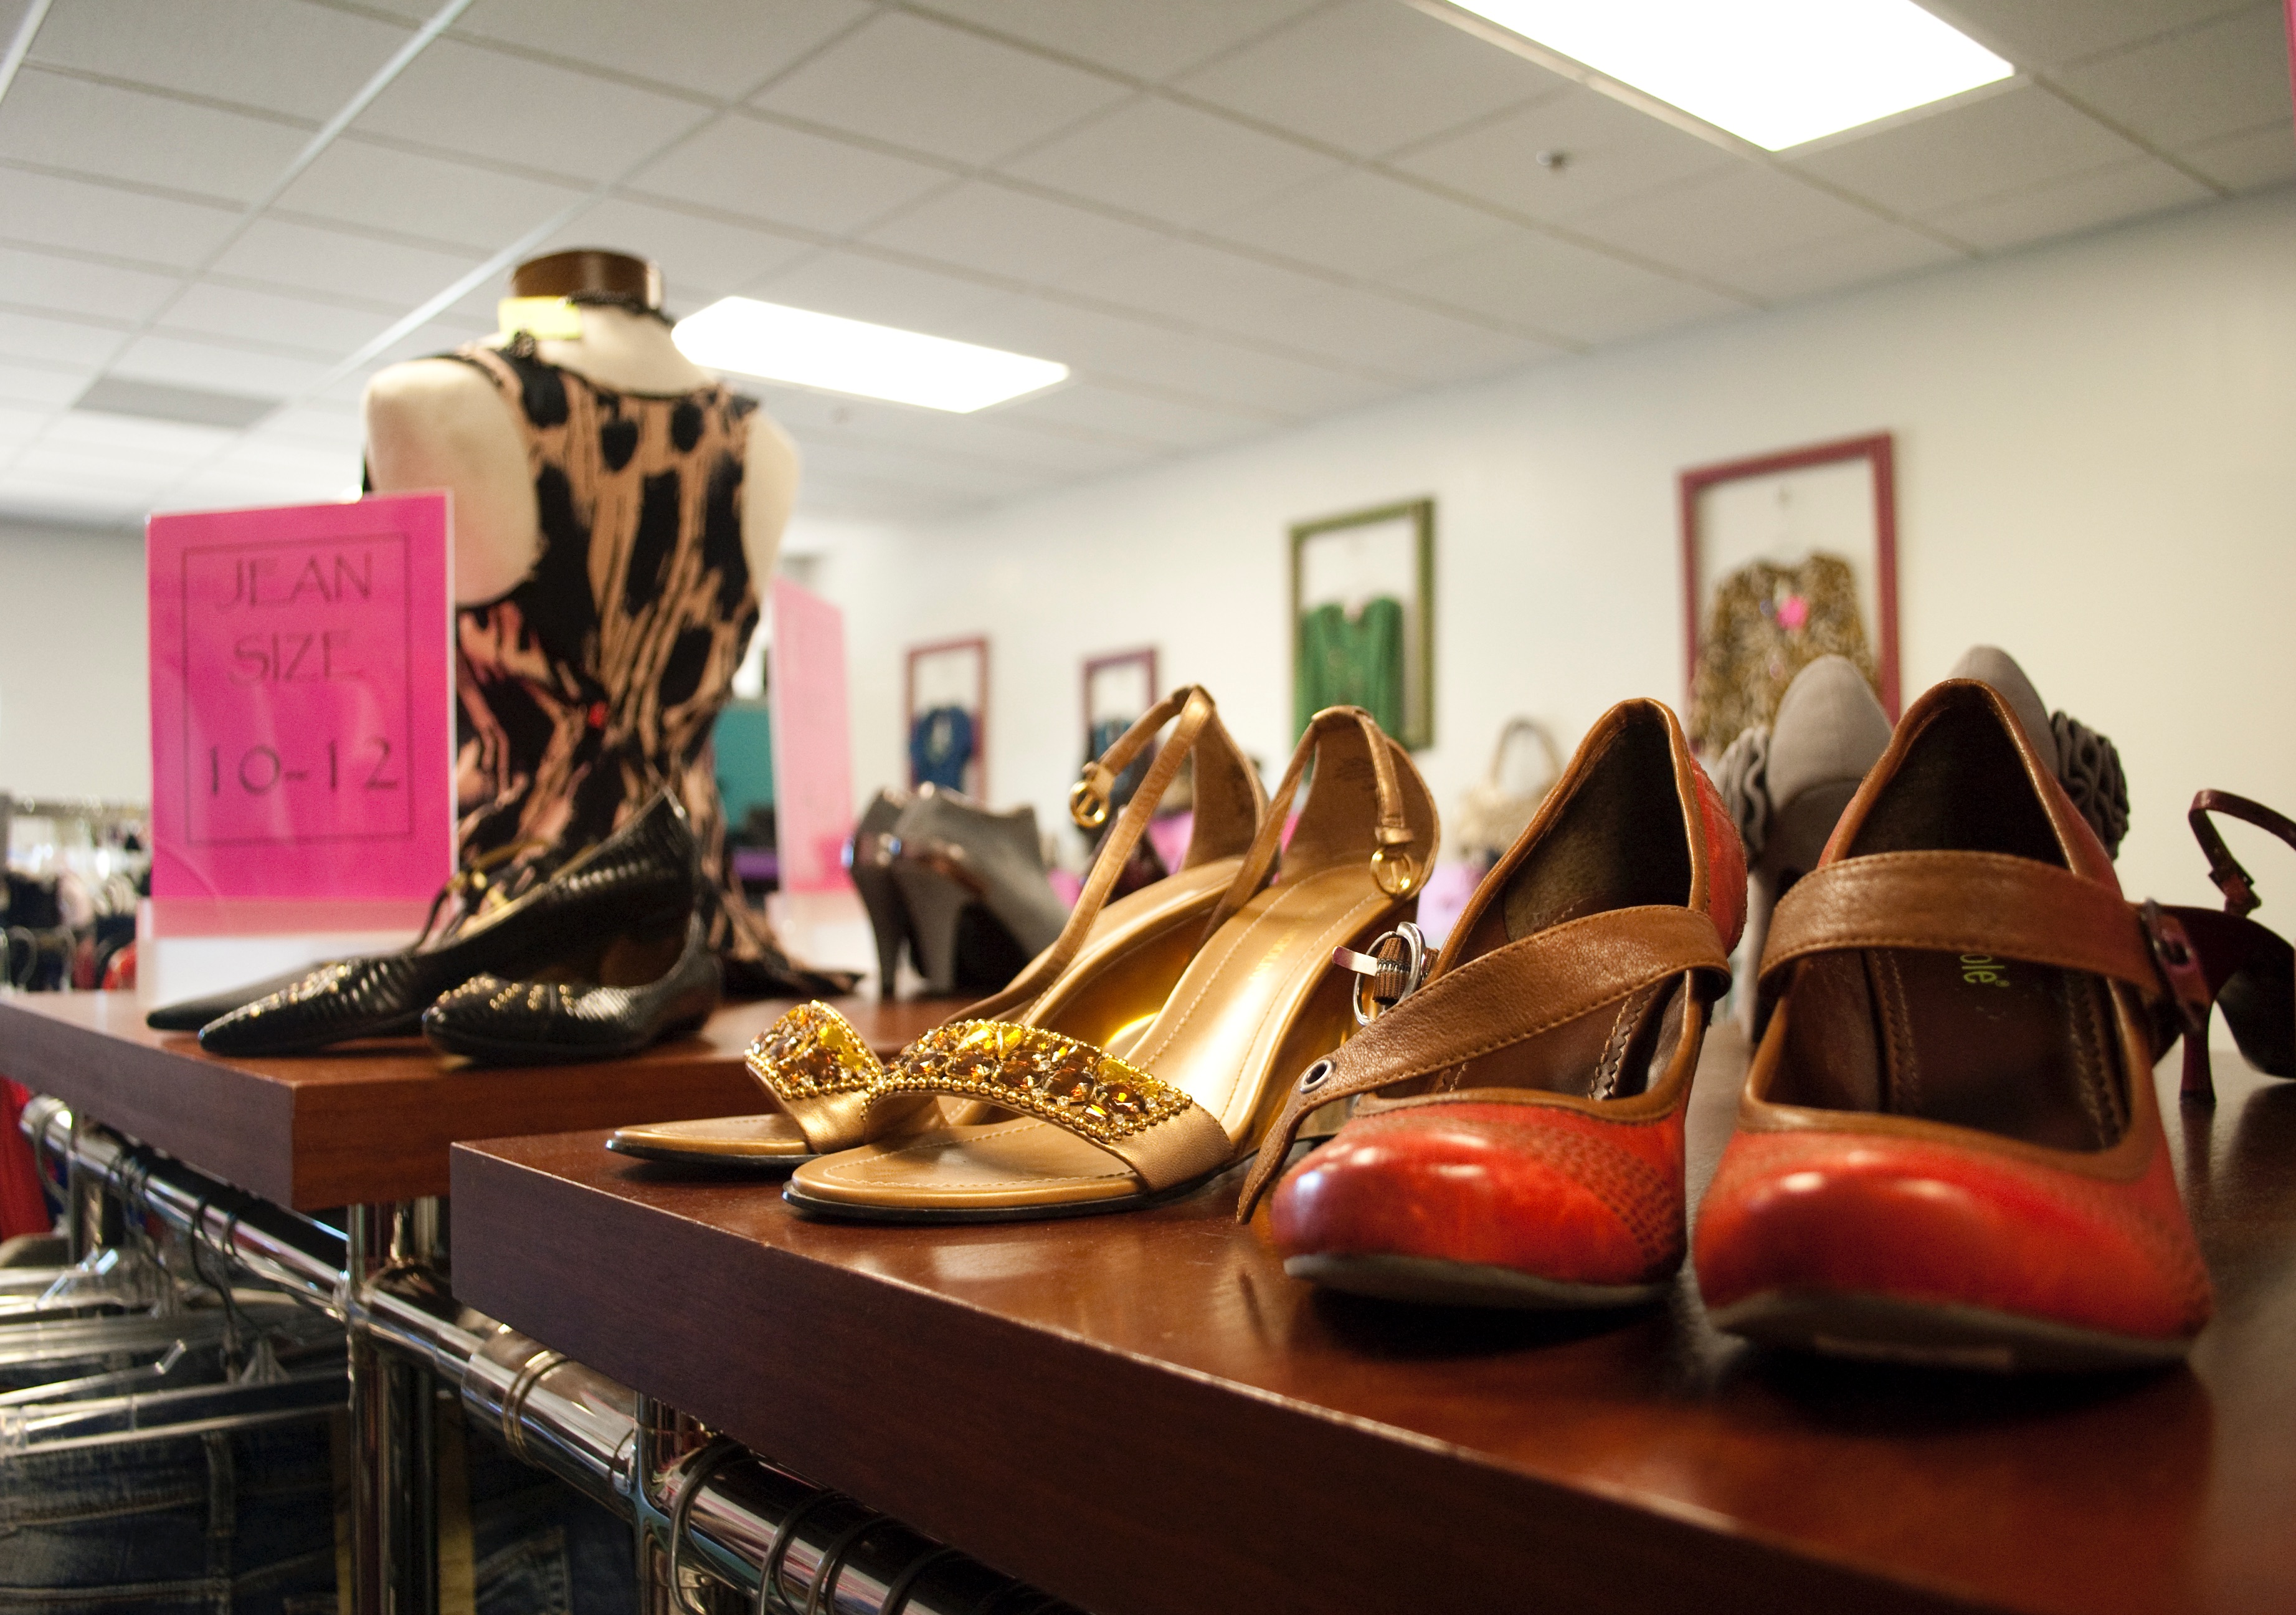
shoe, design, footwear, shoe store